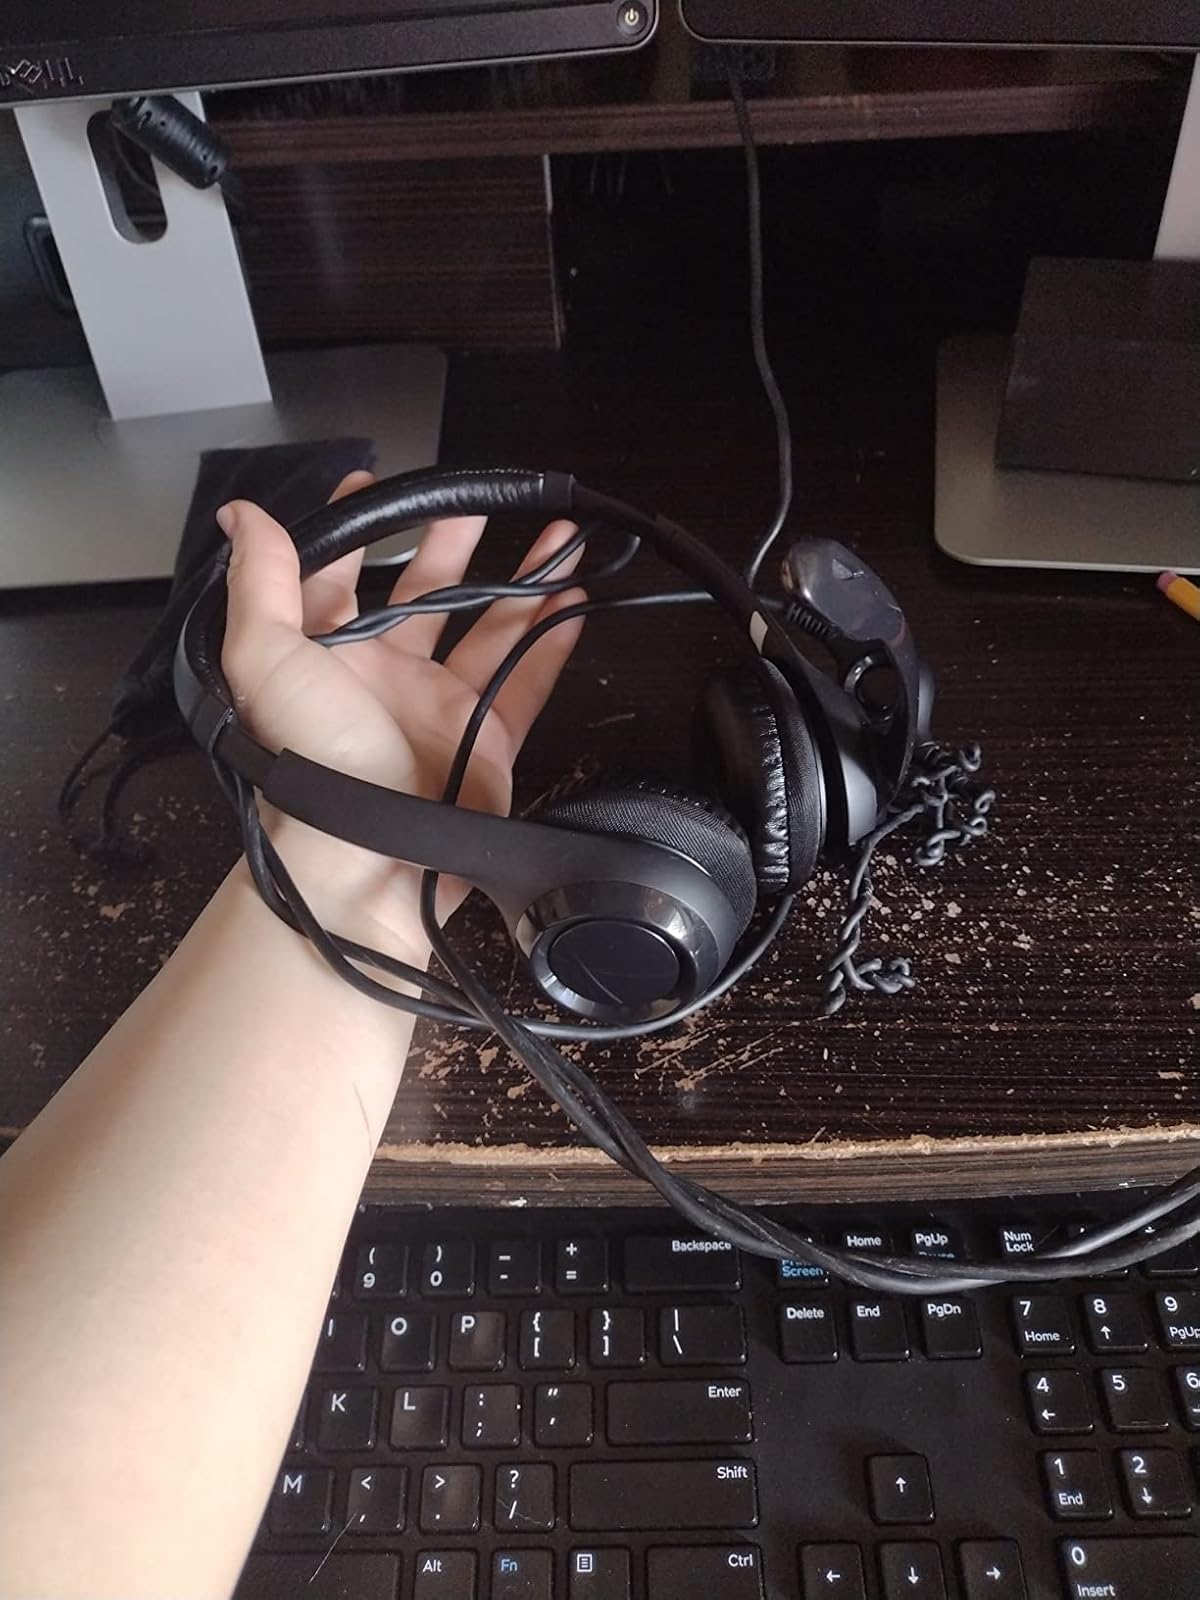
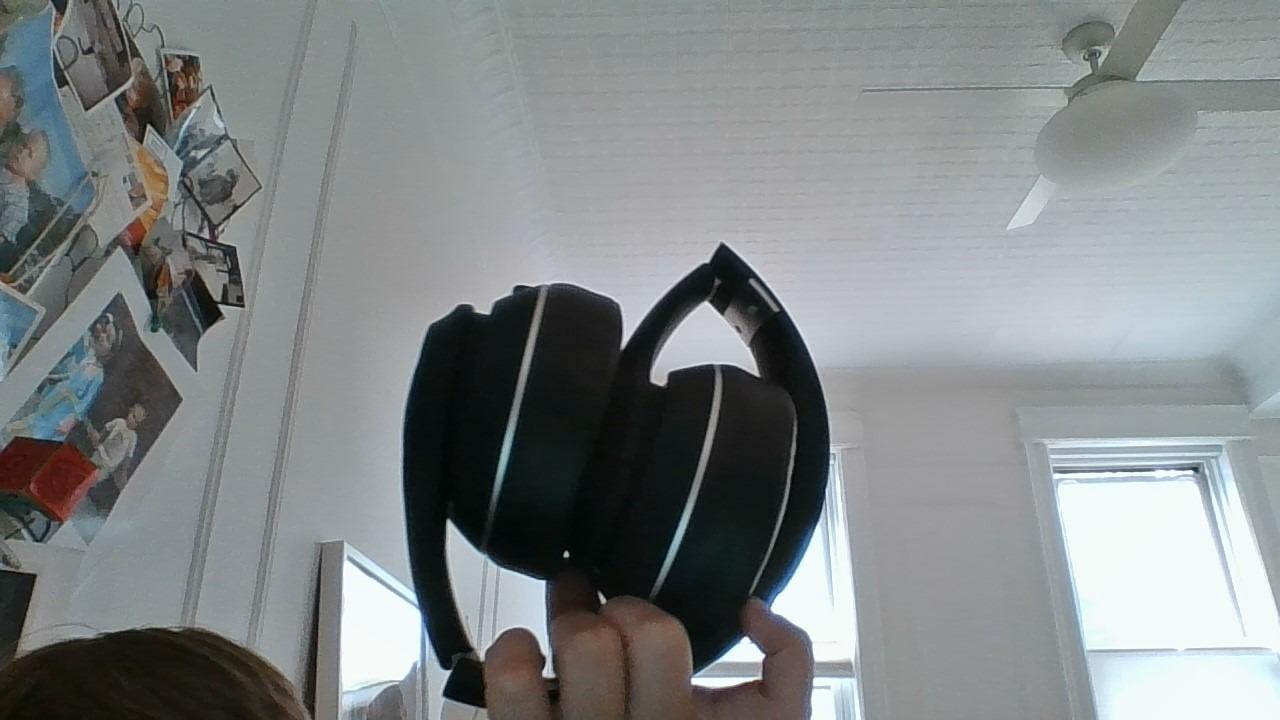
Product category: headphones
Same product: no